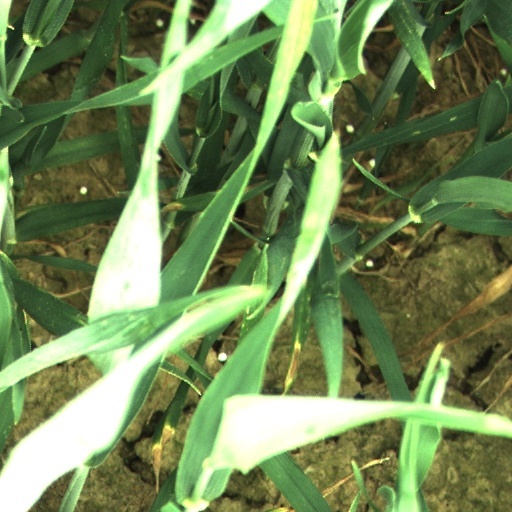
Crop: wheat